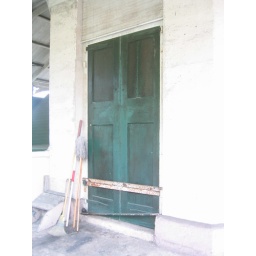
A door at the top of the public library in Nassau.